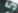
Number: 5